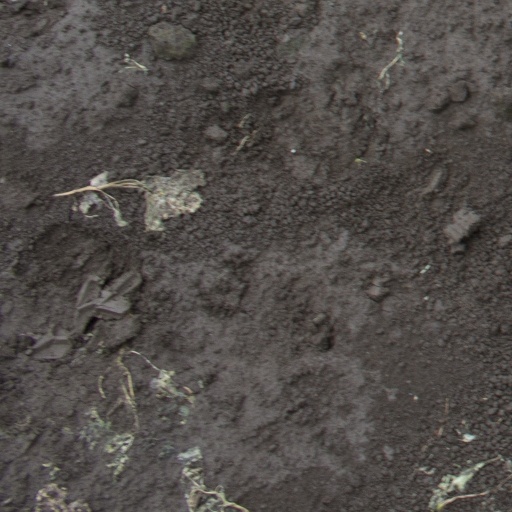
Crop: soybean